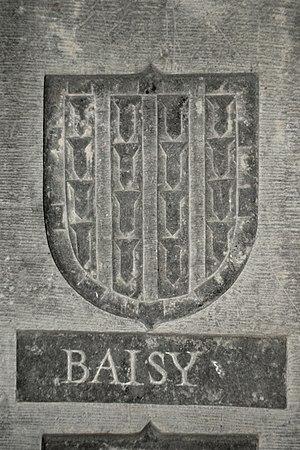
Belgique - Brabant wallon - Ways - Dalle funéraire de Philippe de Baisy
L'église Saint-Martin est une église de style classique située à Ways, village dépendant de la ville belge de Genappe, dans la province du Brabant wallon.